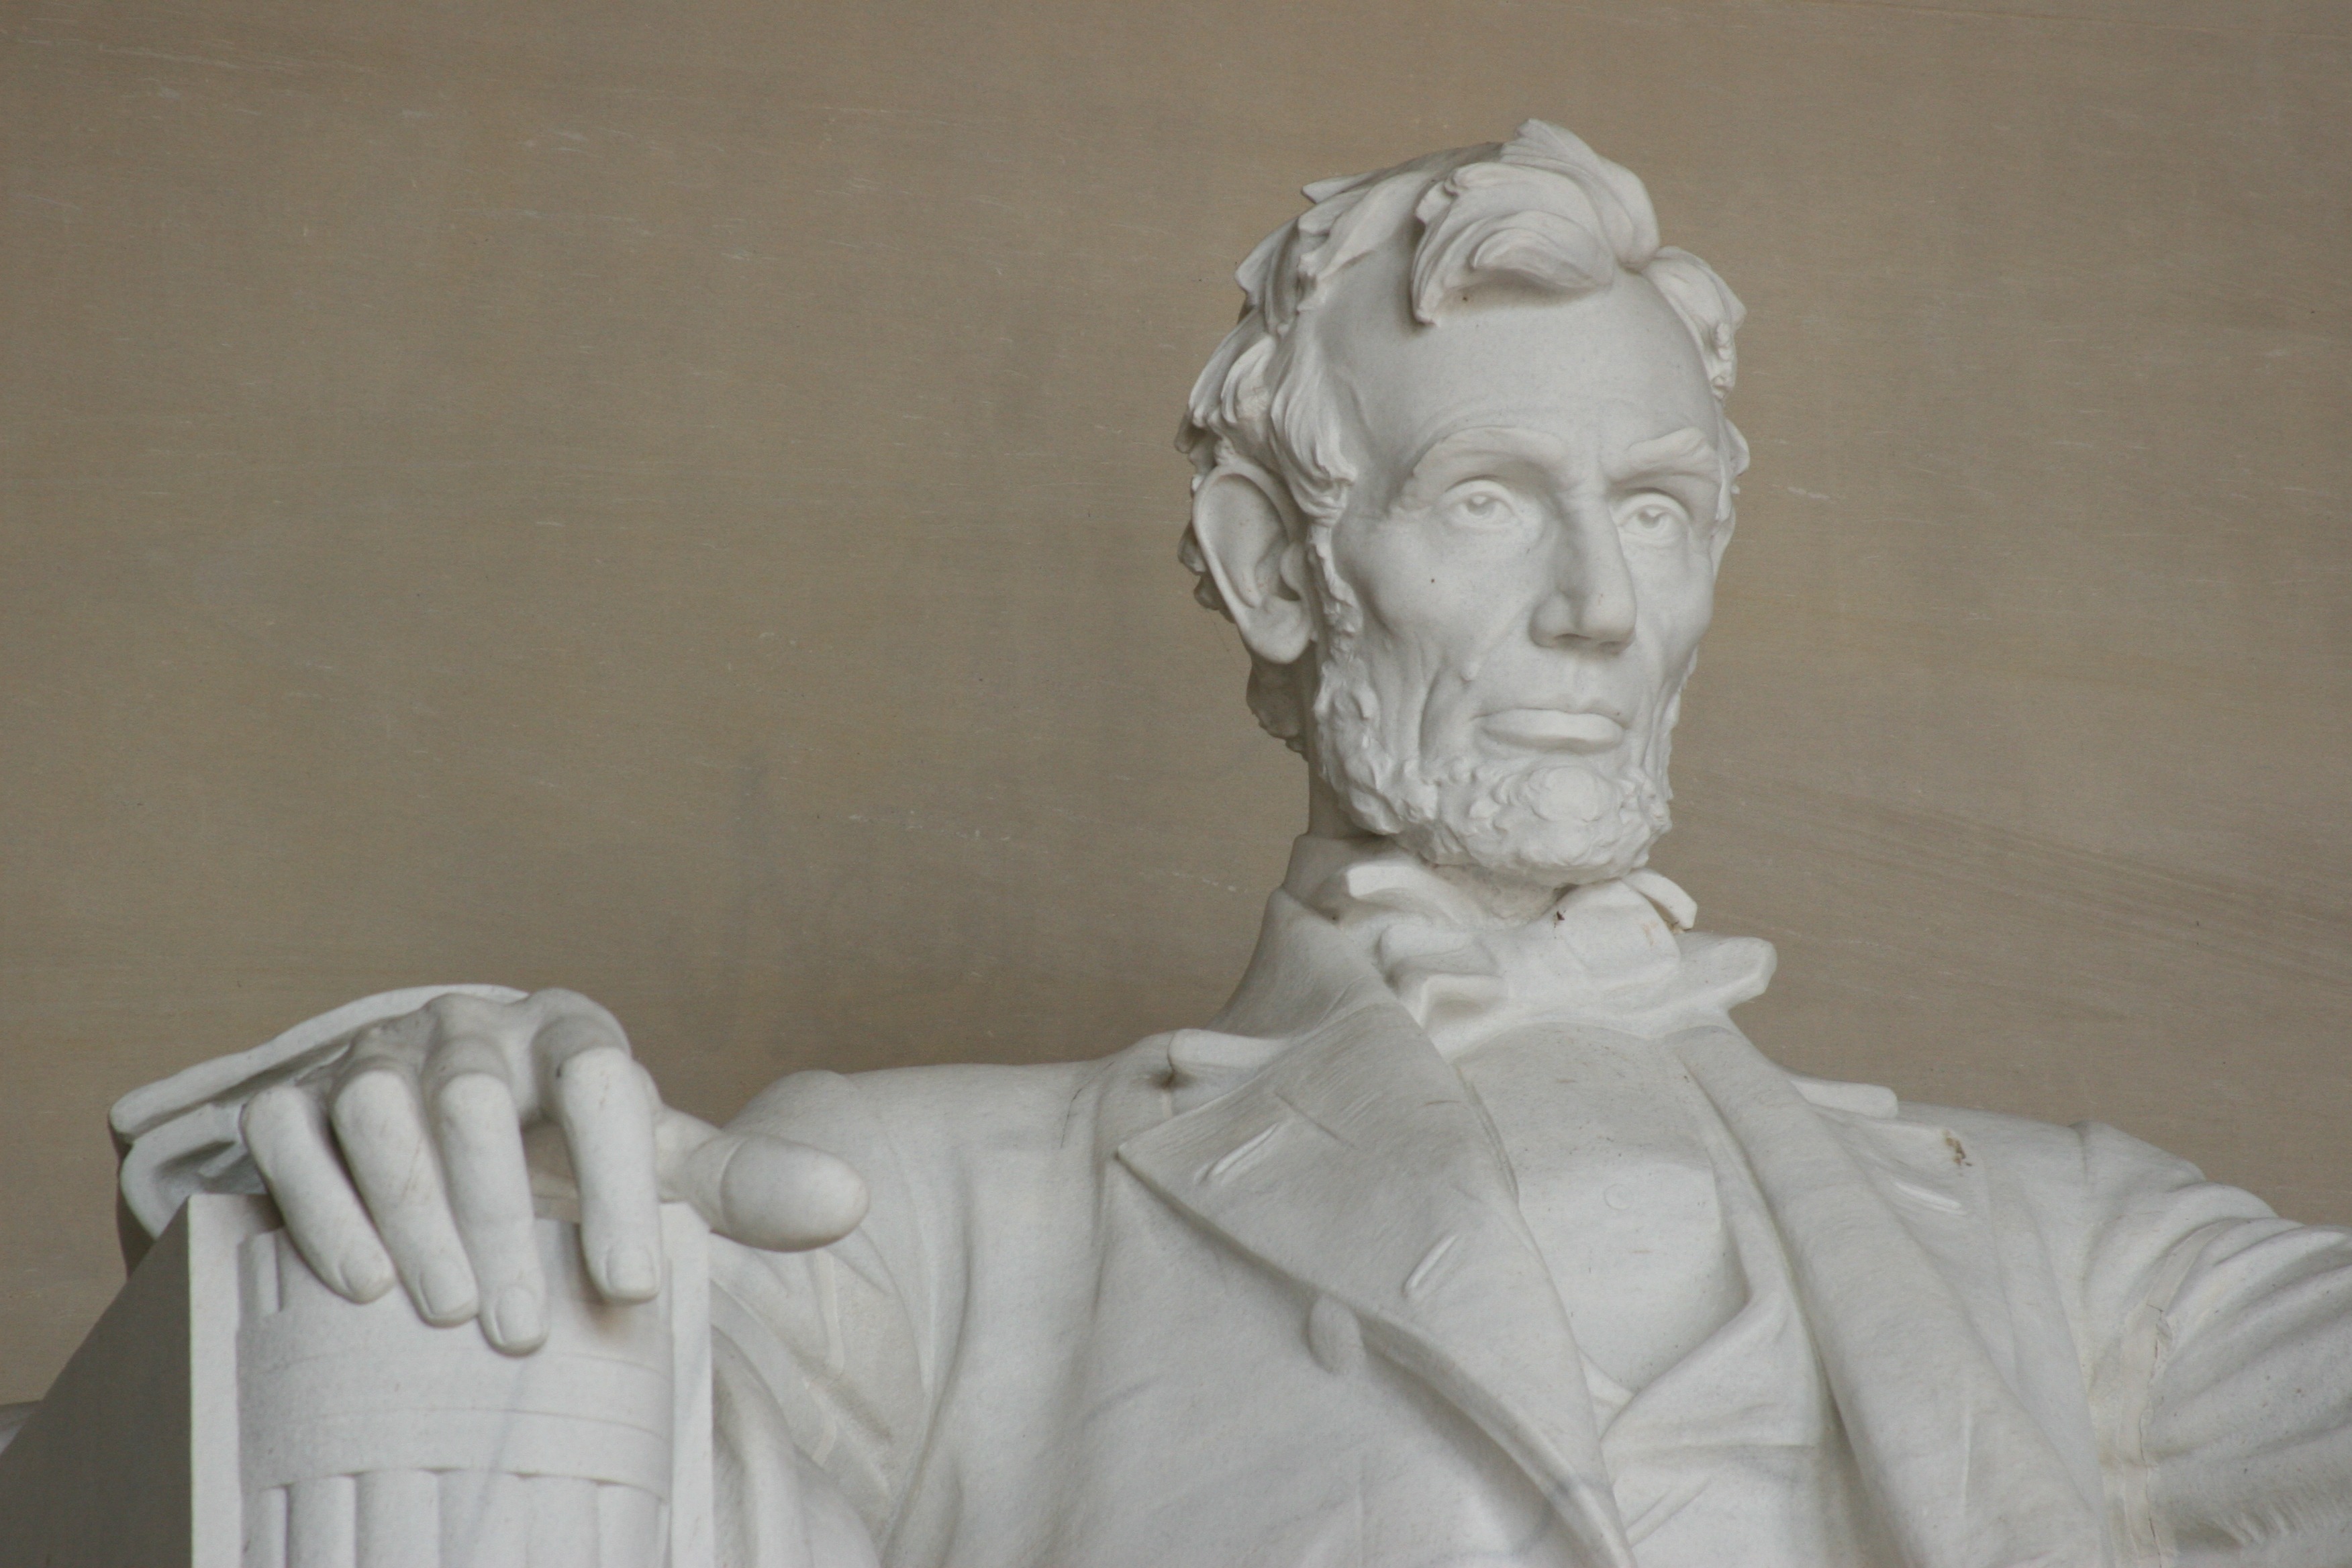
monument, statue, usa, america, artwork, washington, dc, president, sculpture, memorial, art, american, head, figurine, marble, lincoln, carving, washington dc, stone carving, abraham lincoln, classical sculpture, ex president